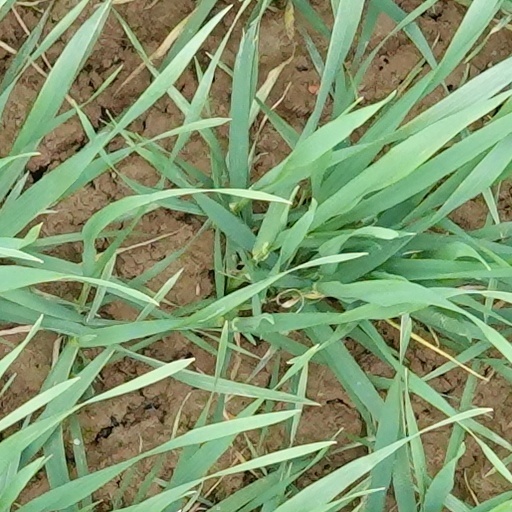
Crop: wheat